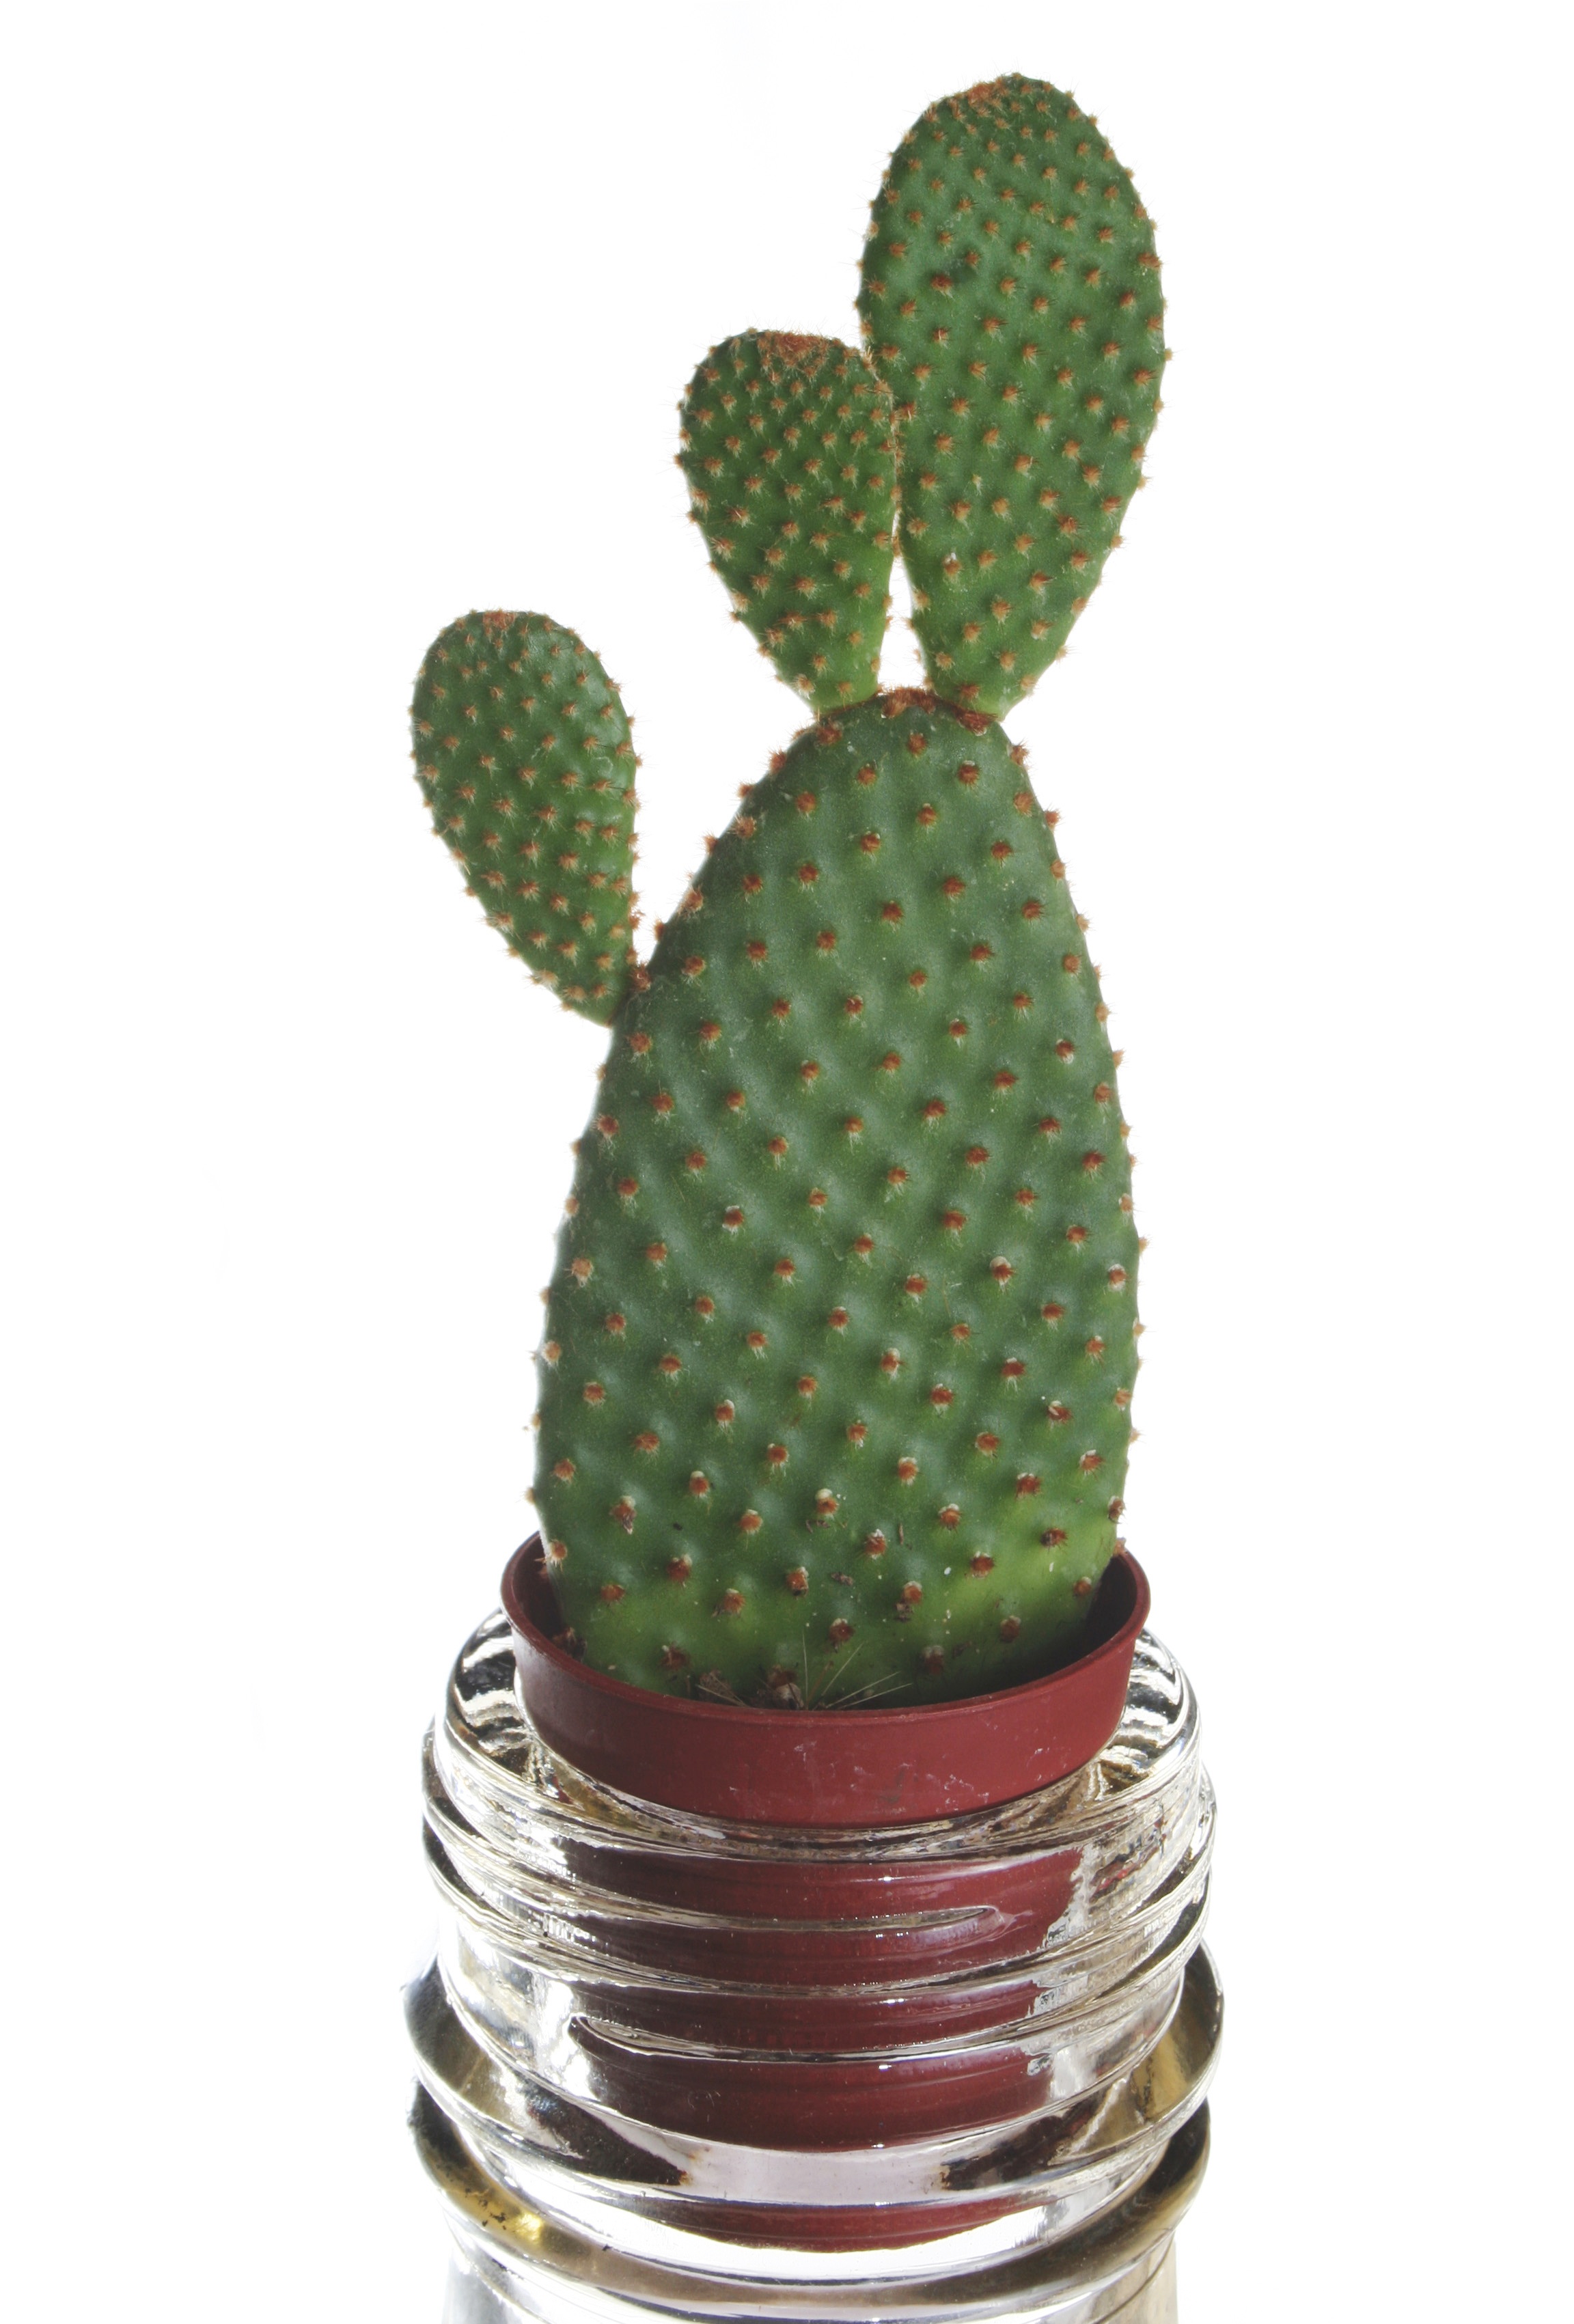
cactus, plant, flower, green, bottle, nail, bizarre, strange, flowerpot, caryophyllales, flowering plant, prickly pear, succulent plant, nopal, barbary fig